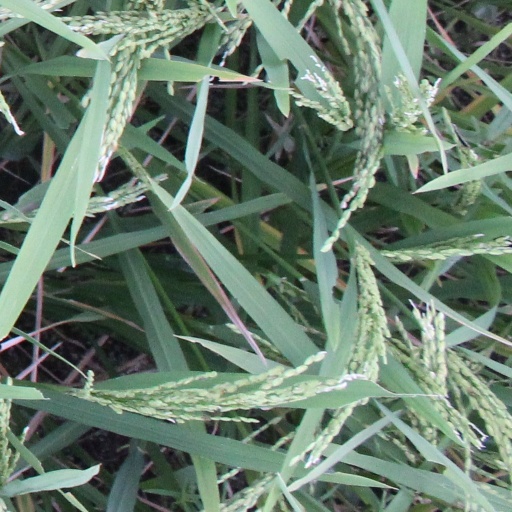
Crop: rice